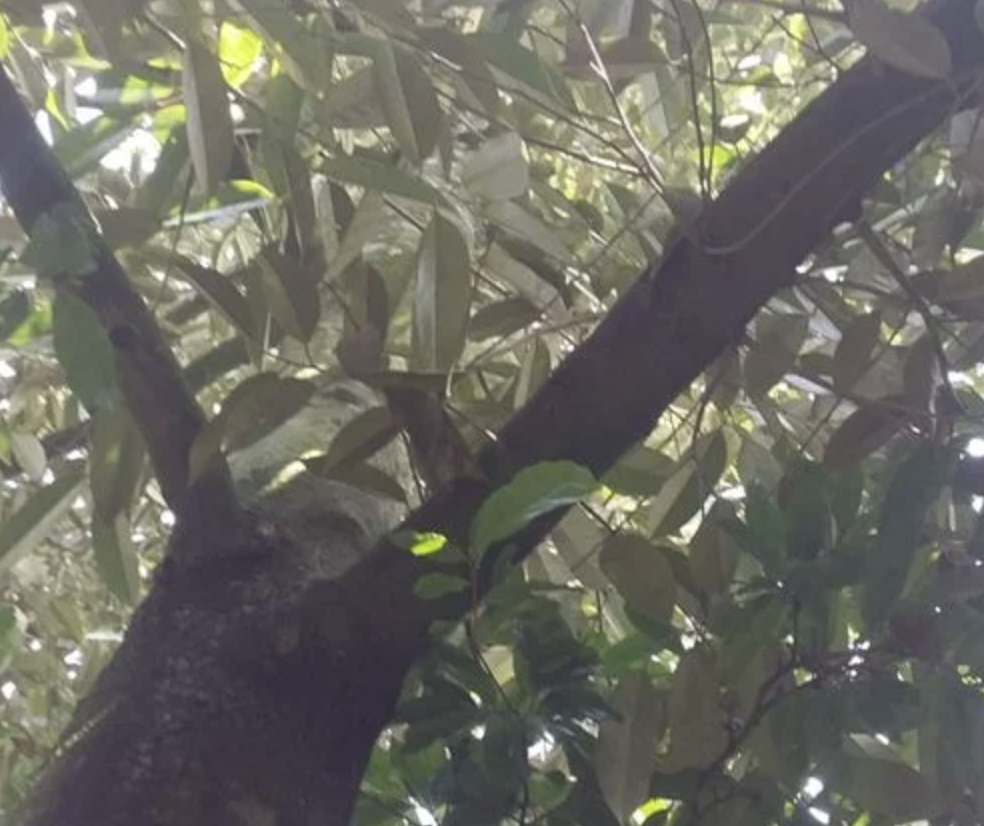
Label: sooty_mold